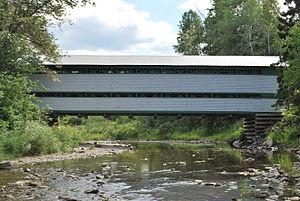
Pont couvert Bélanger à Les Boules, Gaspésie, Québec. Construit en 1925
Le pont Bélanger est un pont couvert routier construit en 1925 qui franchit la rivière Tartigou dans le village des Boules à Métis-sur-Mer.
La rivière Tartigou est un cours d'eau douce de plus de 54,2 km de long coulant dans Saint-Moïse et Baie-des-Sables, dans la région administrative du Bas-Saint-Laurent, dans la vallée de la Matapédia, dans la péninsule gaspésienne, au Québec, au Canada.